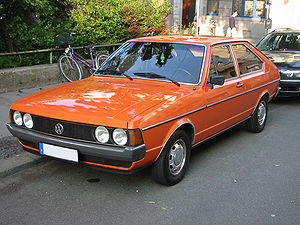
Volkswagen Passat / Overblik over de enkelte byggeserier
Volkswagen Passat er en modelbetegnelse for en stor mellemklassebil fra den tyske Volkswagen-koncern.